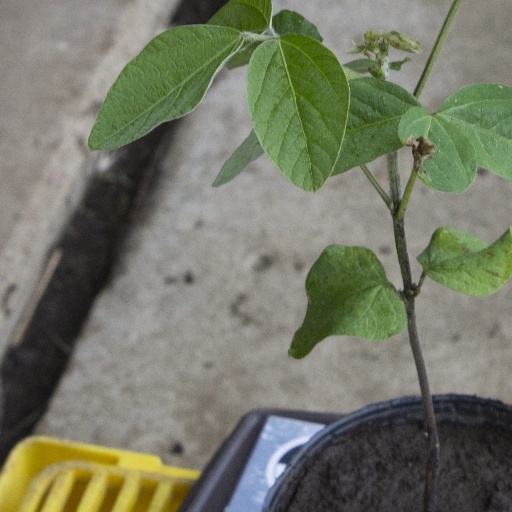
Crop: soybean